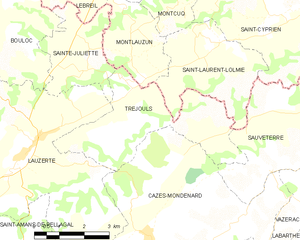
Carte des communes françaises Tréjouls